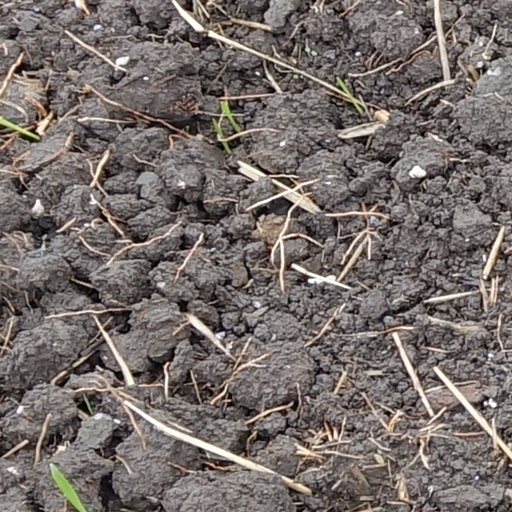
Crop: wheat